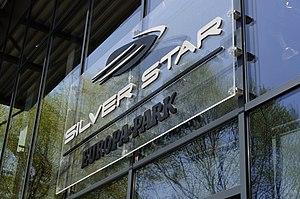
Silver Star, Europa-Park, Rust, Bade-Wurtemberg, Allemagne.
Silver Star est un parcours de montagnes russes en métal du parc Europa-Park, situé à Rust en Allemagne. Avec une hauteur de 73 mètres, elles étaient les montagnes russes les plus hautes d'Europe lors de leur ouverture en 2002. Ce record a seulement été battu en 2012 par Shambhala, à PortAventura Park en Espagne, hautes de 76 mètres. Le sponsor officiel du Silver Star est le constructeur automobile Mercedes-Benz.